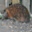
Label: porcupine